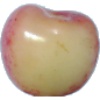
Label: Cherry Rainier 1